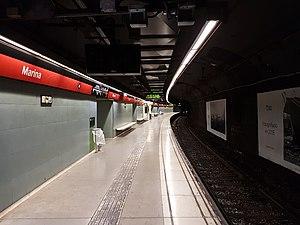
Marina est une station du métro de Barcelone. La station est sur la ligne L1.